United Church of Canada

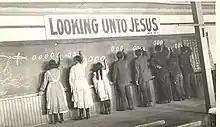
The Red Deer Industrial School, operated by the United Church of Canada, had one of the highest residential school mortality rates in Canada. Photo circa 1914.

From 1925 until 1969, the United Church operated both residential and daytime institutions of the Canadian Indian residential school system, which mistreated and abused Indigenous children, including cases of murder, malnutrition, sub-standard health care and sexual abuse. Under the Canadian "Indian Act", the system took Indigenous children from their families, placing them in the legal guardianship of the Church. At its boarding and day schools, the curriculum's purpose was to convert them to "civilized people". Indigenous languages and customs were banned, and many children were not allowed to see their families. The residential school system has resulted in a painful legacy for many Indigenous people and their communities. Of approximately 80,000 students alive as of 2009, about 10 percent attended United Church-run schools. The Church and its predecessors received grants of Indigenous lands to use for the schools and other purposes. It often later sold them for its own profit.